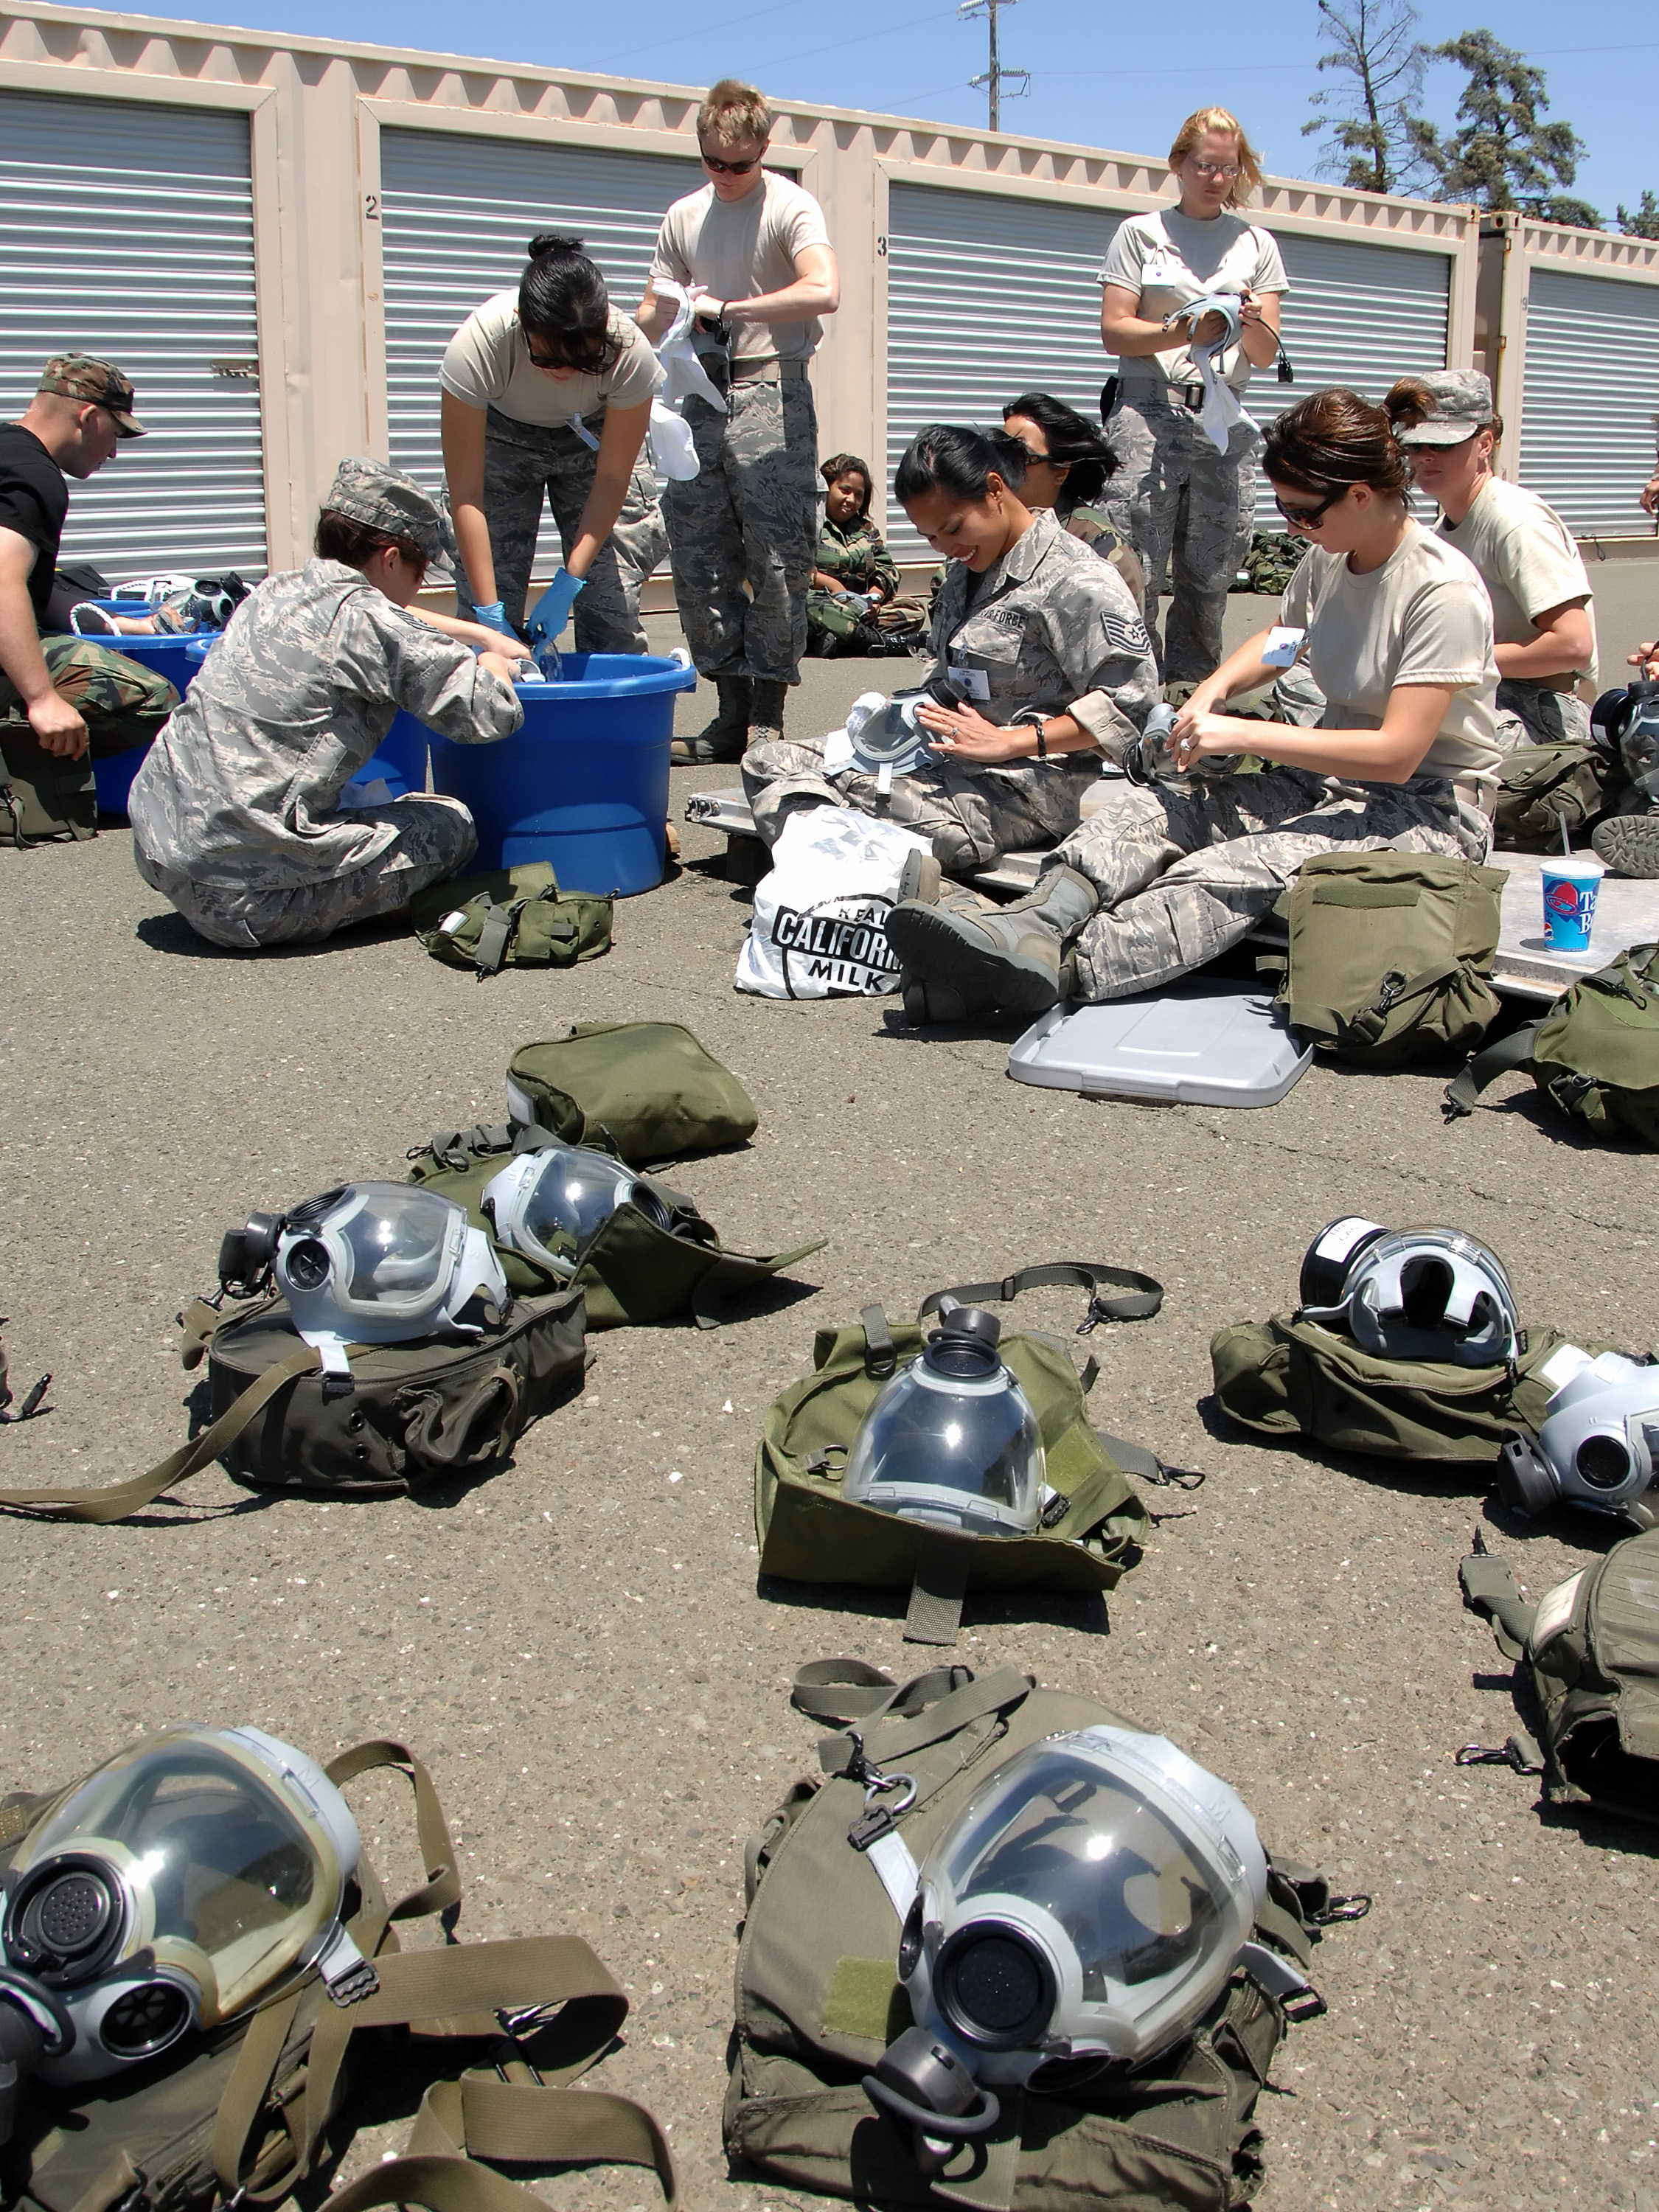
military, vehicle, motorcycle, motorcycling